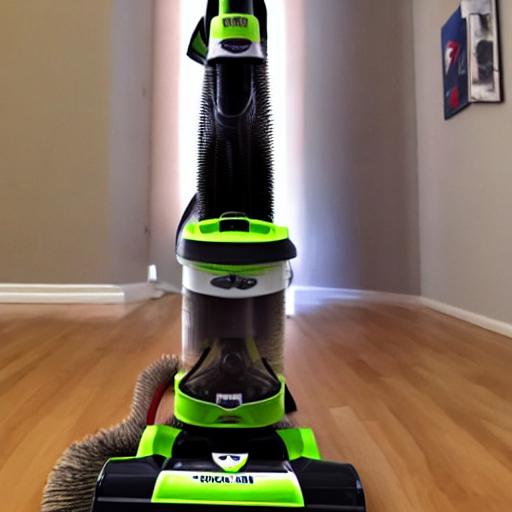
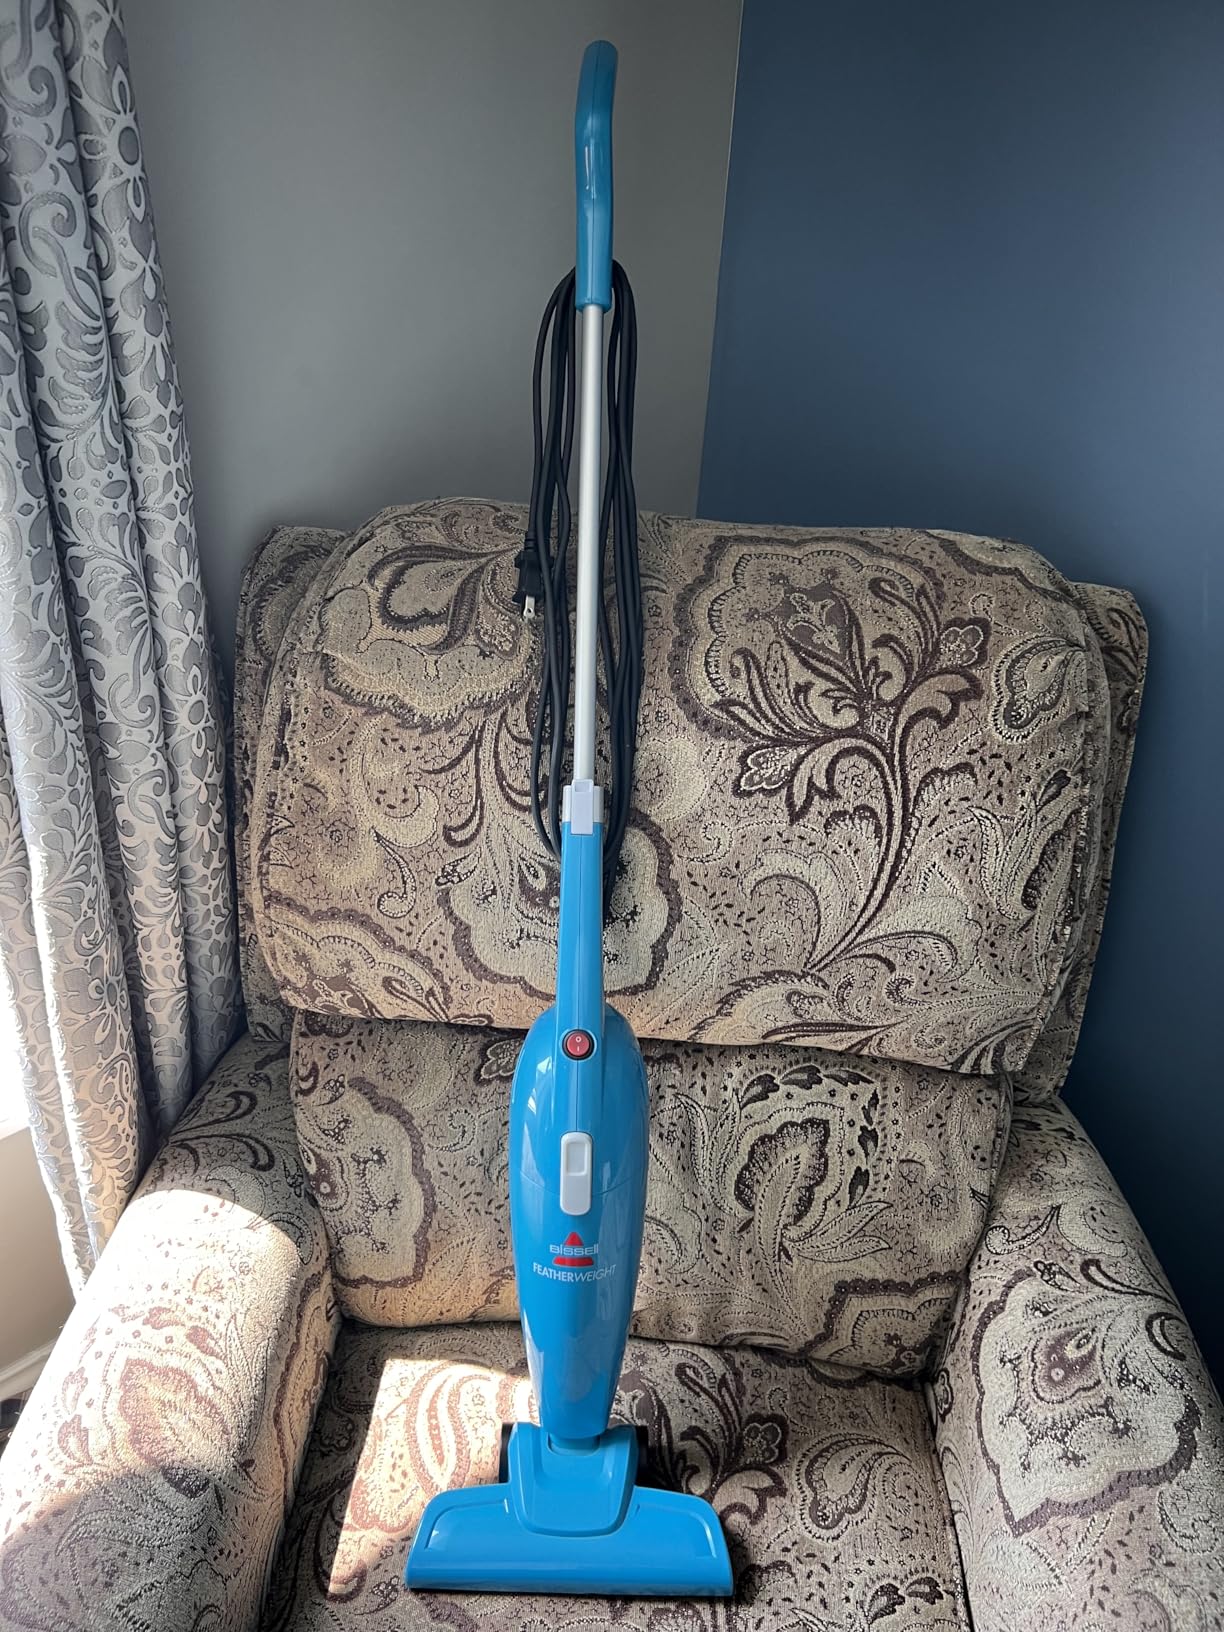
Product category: items_vacuum
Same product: no